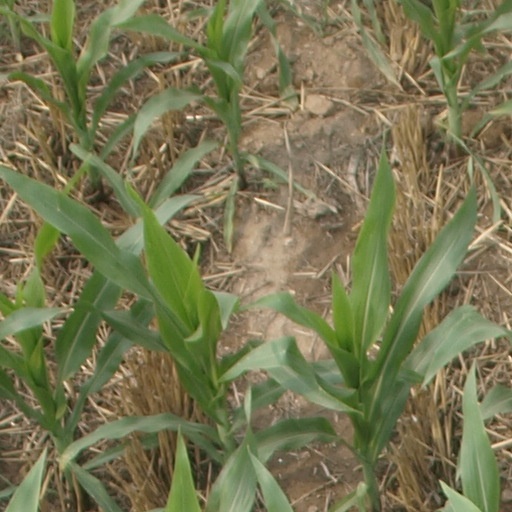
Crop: maize; corn